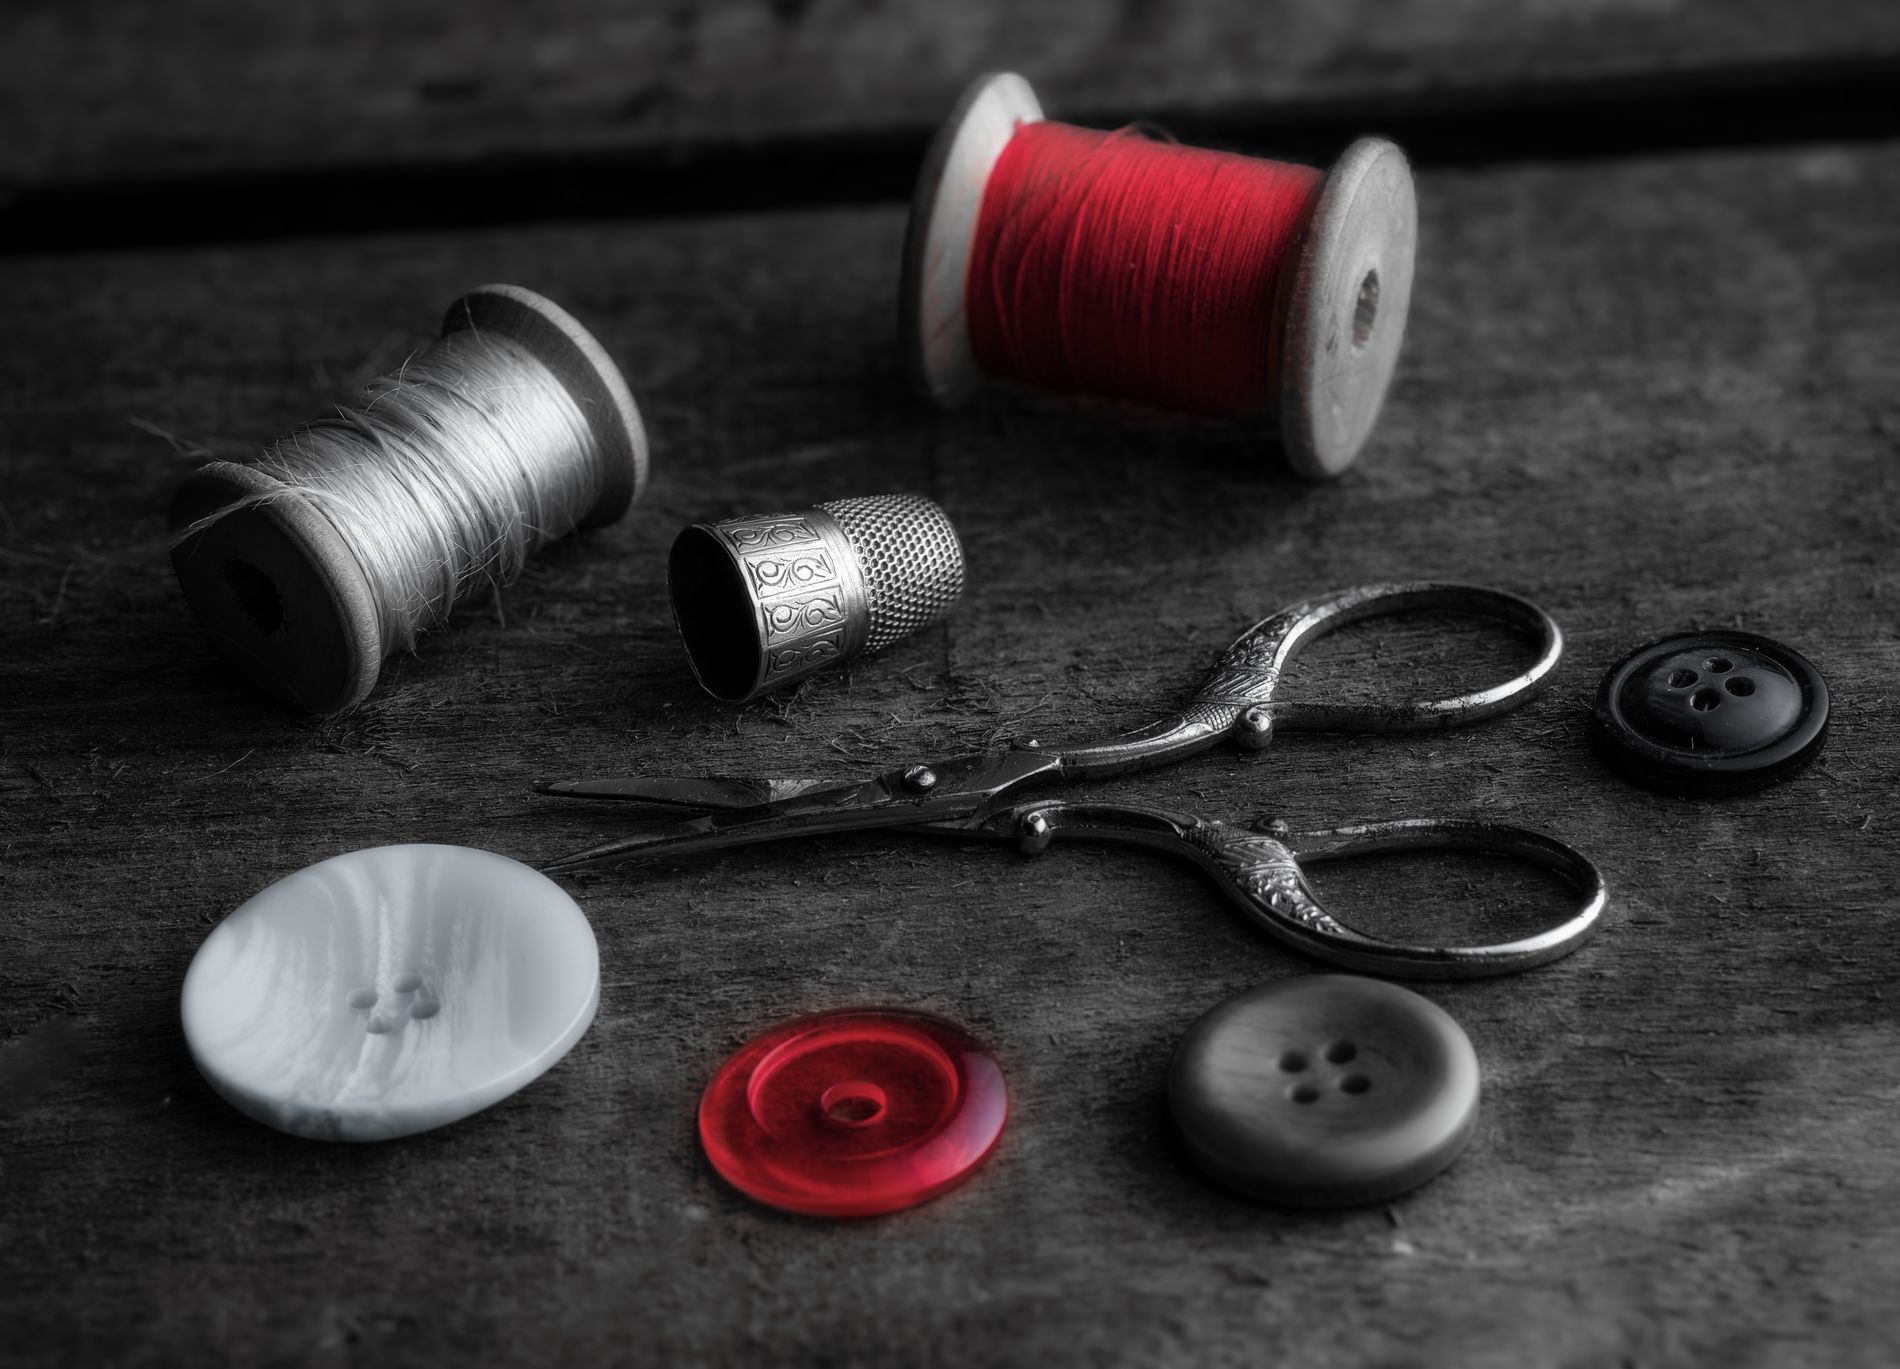
sewing materials
The image features a collection of sewing materials arranged on a wooden surface.
There are two spools of thread, one wrapped in gray thread and the other in vibrant red thread.
 A silver thimble is positioned as ornate, vintage-style scissors with curved handles.
Four buttons of different sizes and colors, including black, white, gray, and red, are scattered around the scene.
The scene is sewing materials on a wooden surface. A vibrant red thread spool and button stand out against the grayscale background featuring items like scissors, a thimble, and additional buttons.
The lighting is soft.
Captured at eye level the photograph.
Labels: Scissors, Sewing, Plate, Tape, Reel, spool of thread, thimble, button, wooden surface
Camera: SONY ILCE-7RM3
Lens: 105mm F2.8 DG DN MACRO | Art 020
Aperture: F16
Exposure: 1/200 sec
ISO: 100
Focal length: 105.0 mm